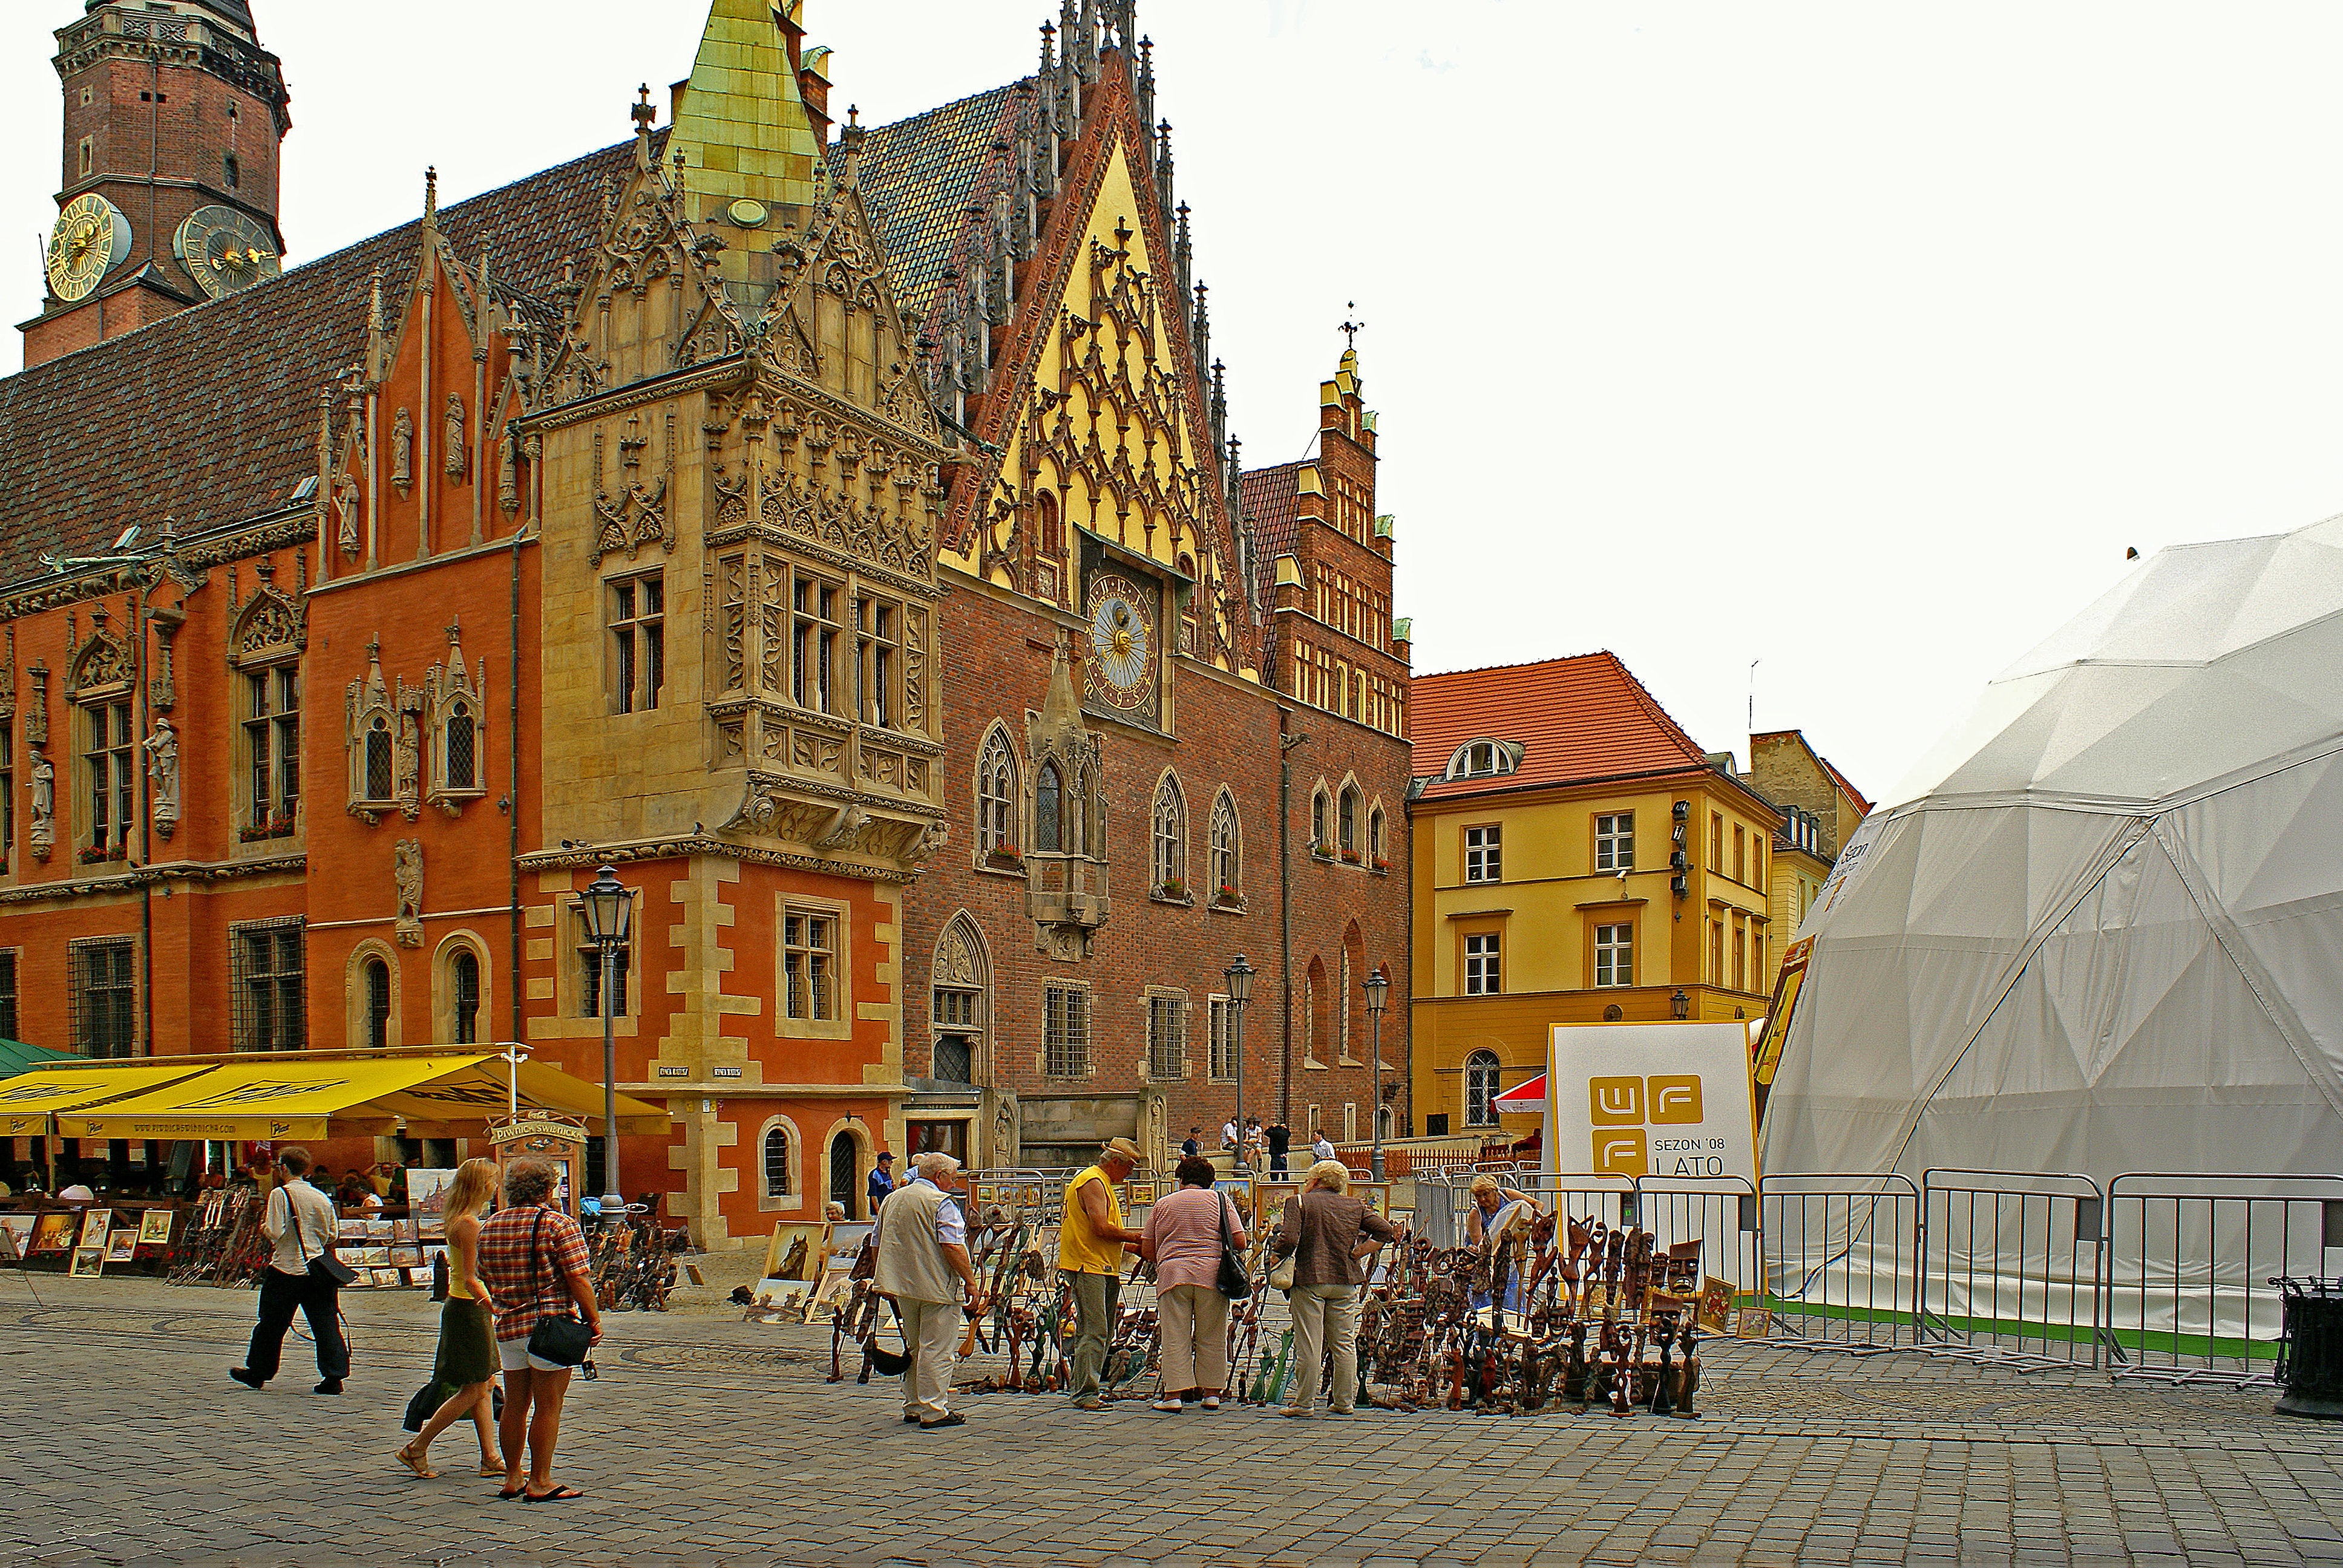
architecture, people, sky, white, street, window, town, city, monument, meeting, green, red, tower, plaza, brown, facade, yellow, tourism, waterway, old town, sculpture, colors, tourists, townhouses, poland, history, town square, kamienica, colored townhouses, monuments, neighbourhood, town hall, facades, the market, the old town, wroc aw, the city centre, lower silesia